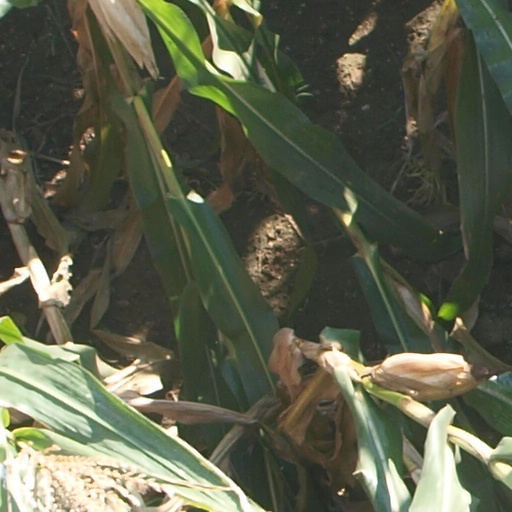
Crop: maize; corn